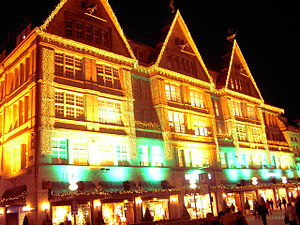
Kaufhaus Oberpollinger
Oberpollinger ved jueltid.
Kaufhaus Oberpollinger er et stormagasin i München, Tyskland. Med et samlet salgsareal på 53.000 m² er det landets næststørste, kun overgået af KaDeWe i Berlin.